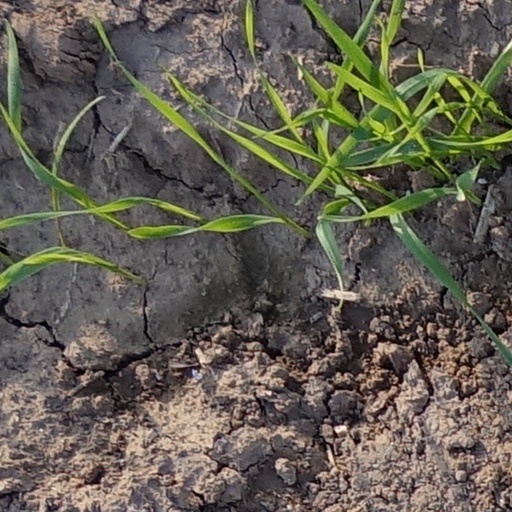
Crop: wheat